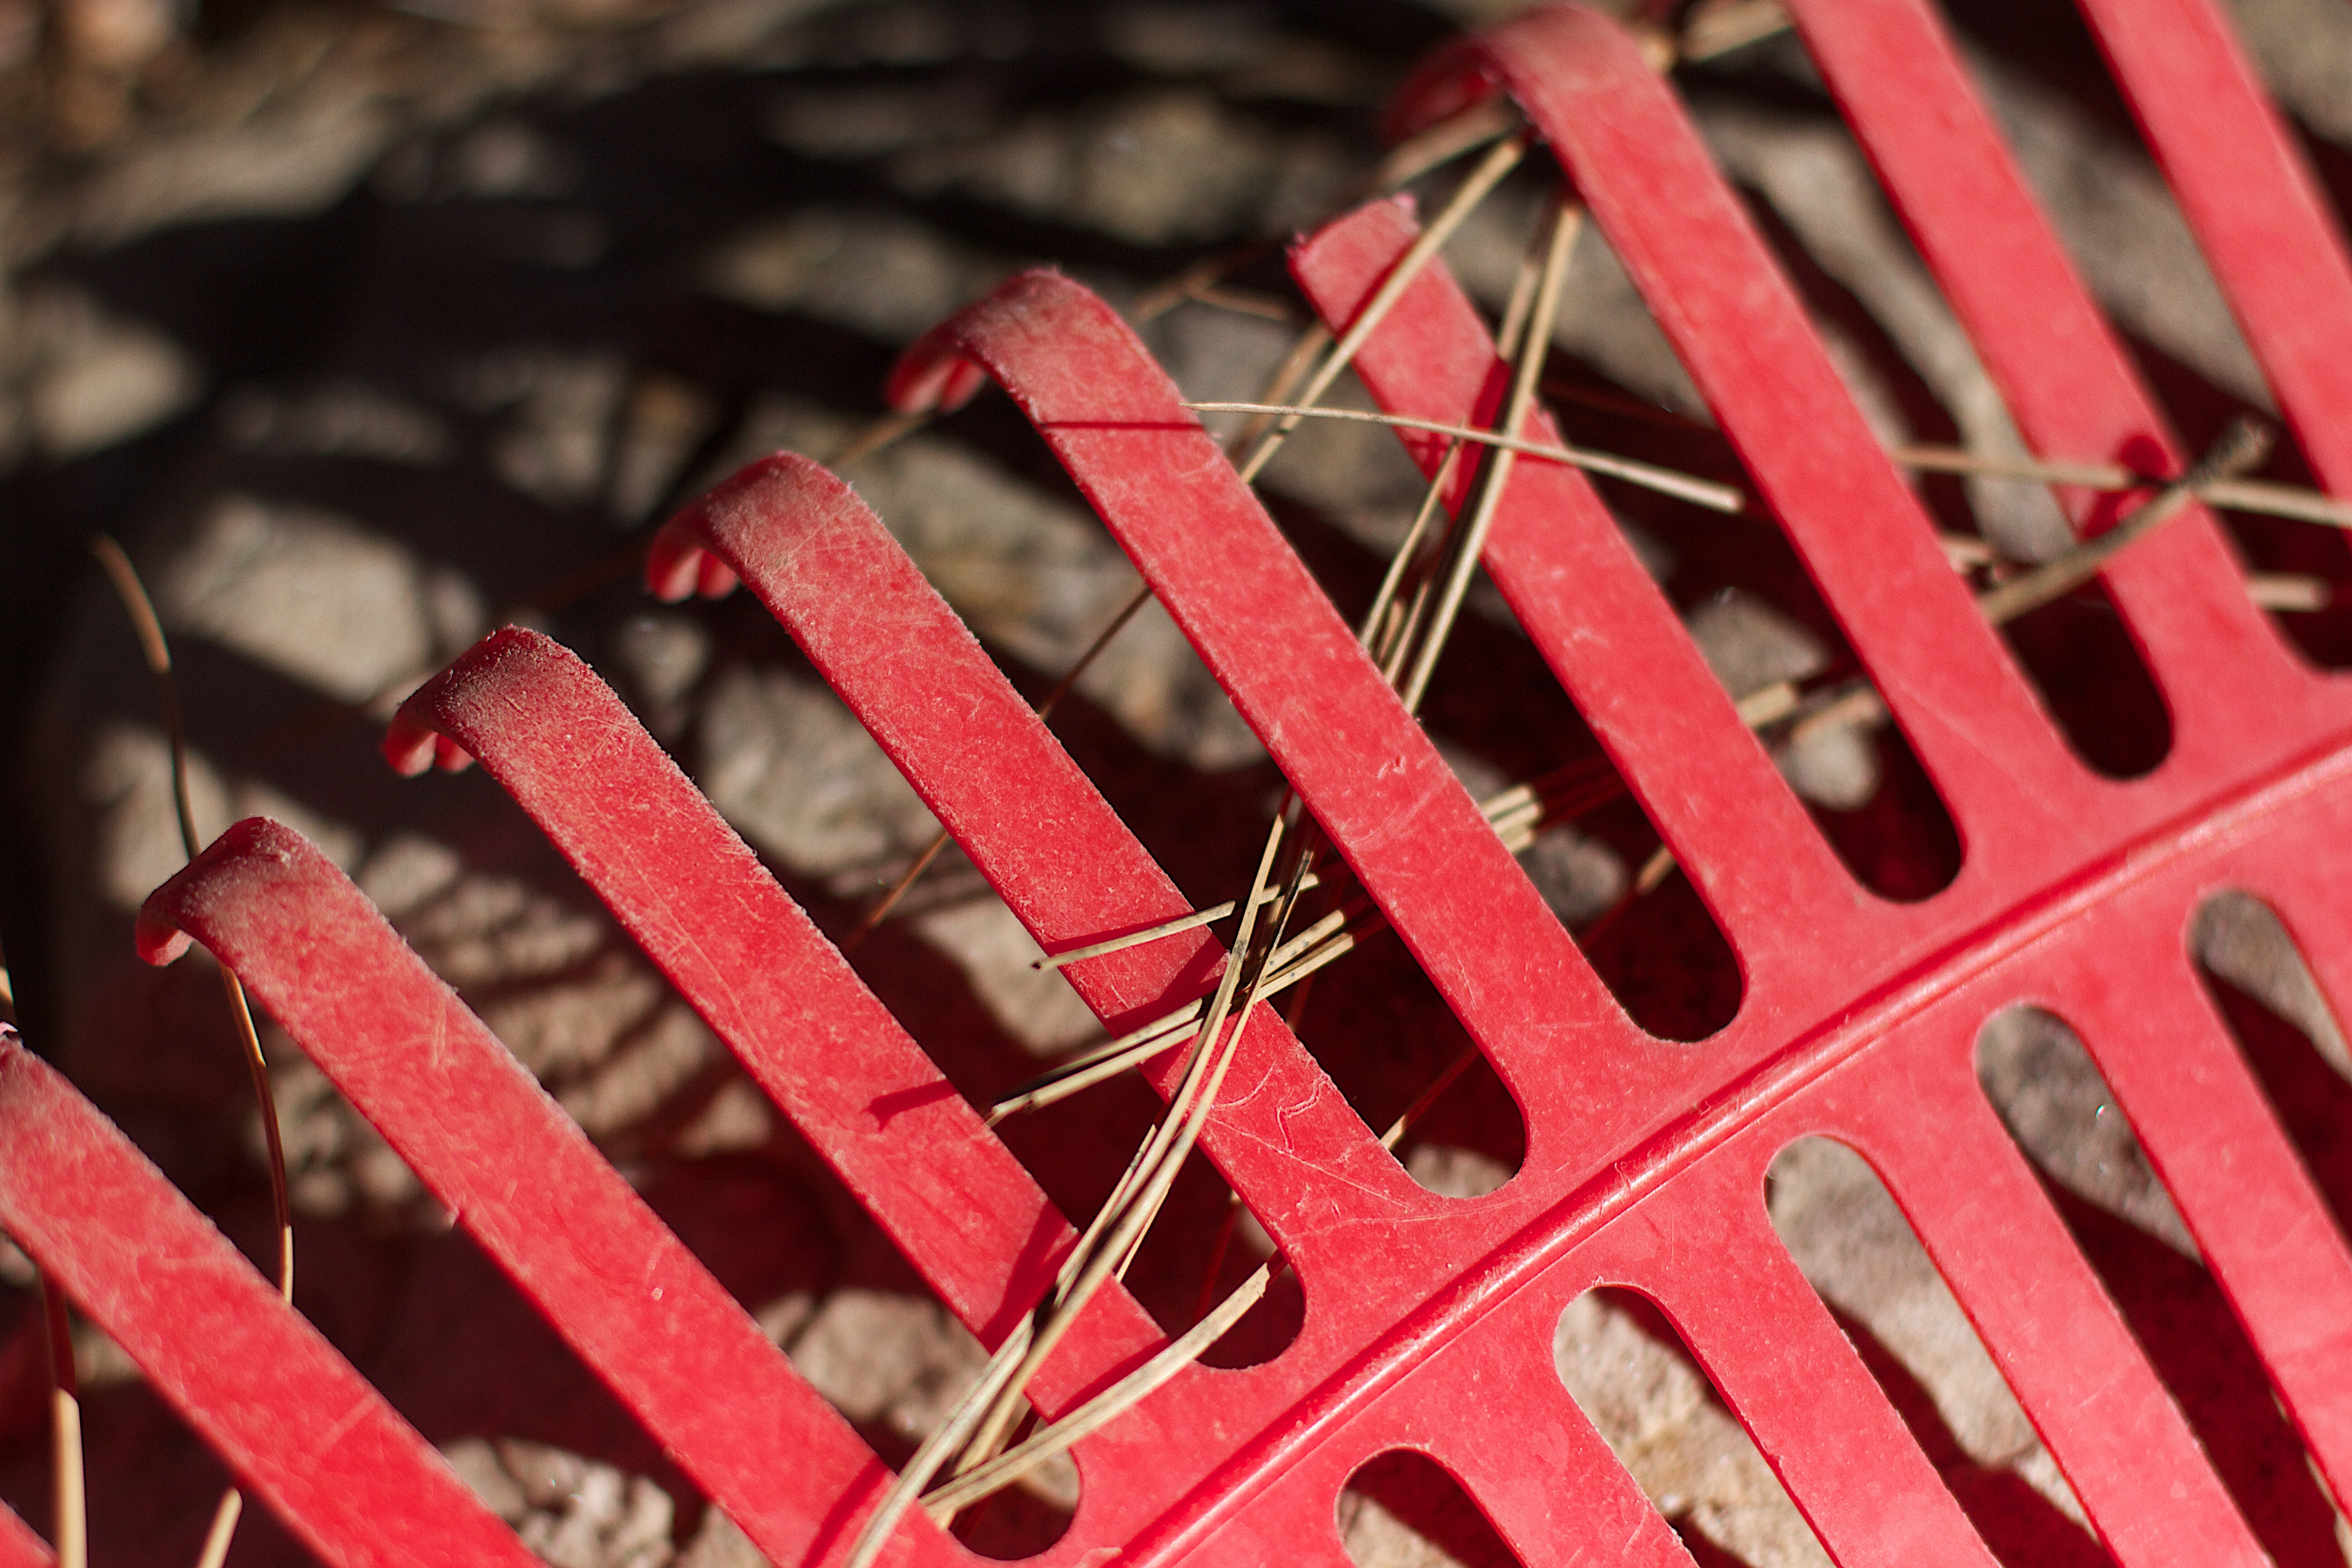
red, pink, rake